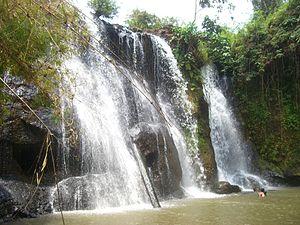
La province de Rotanah Kiri, également appelée Ratanakiri, est une province du nord-est cambodgien.